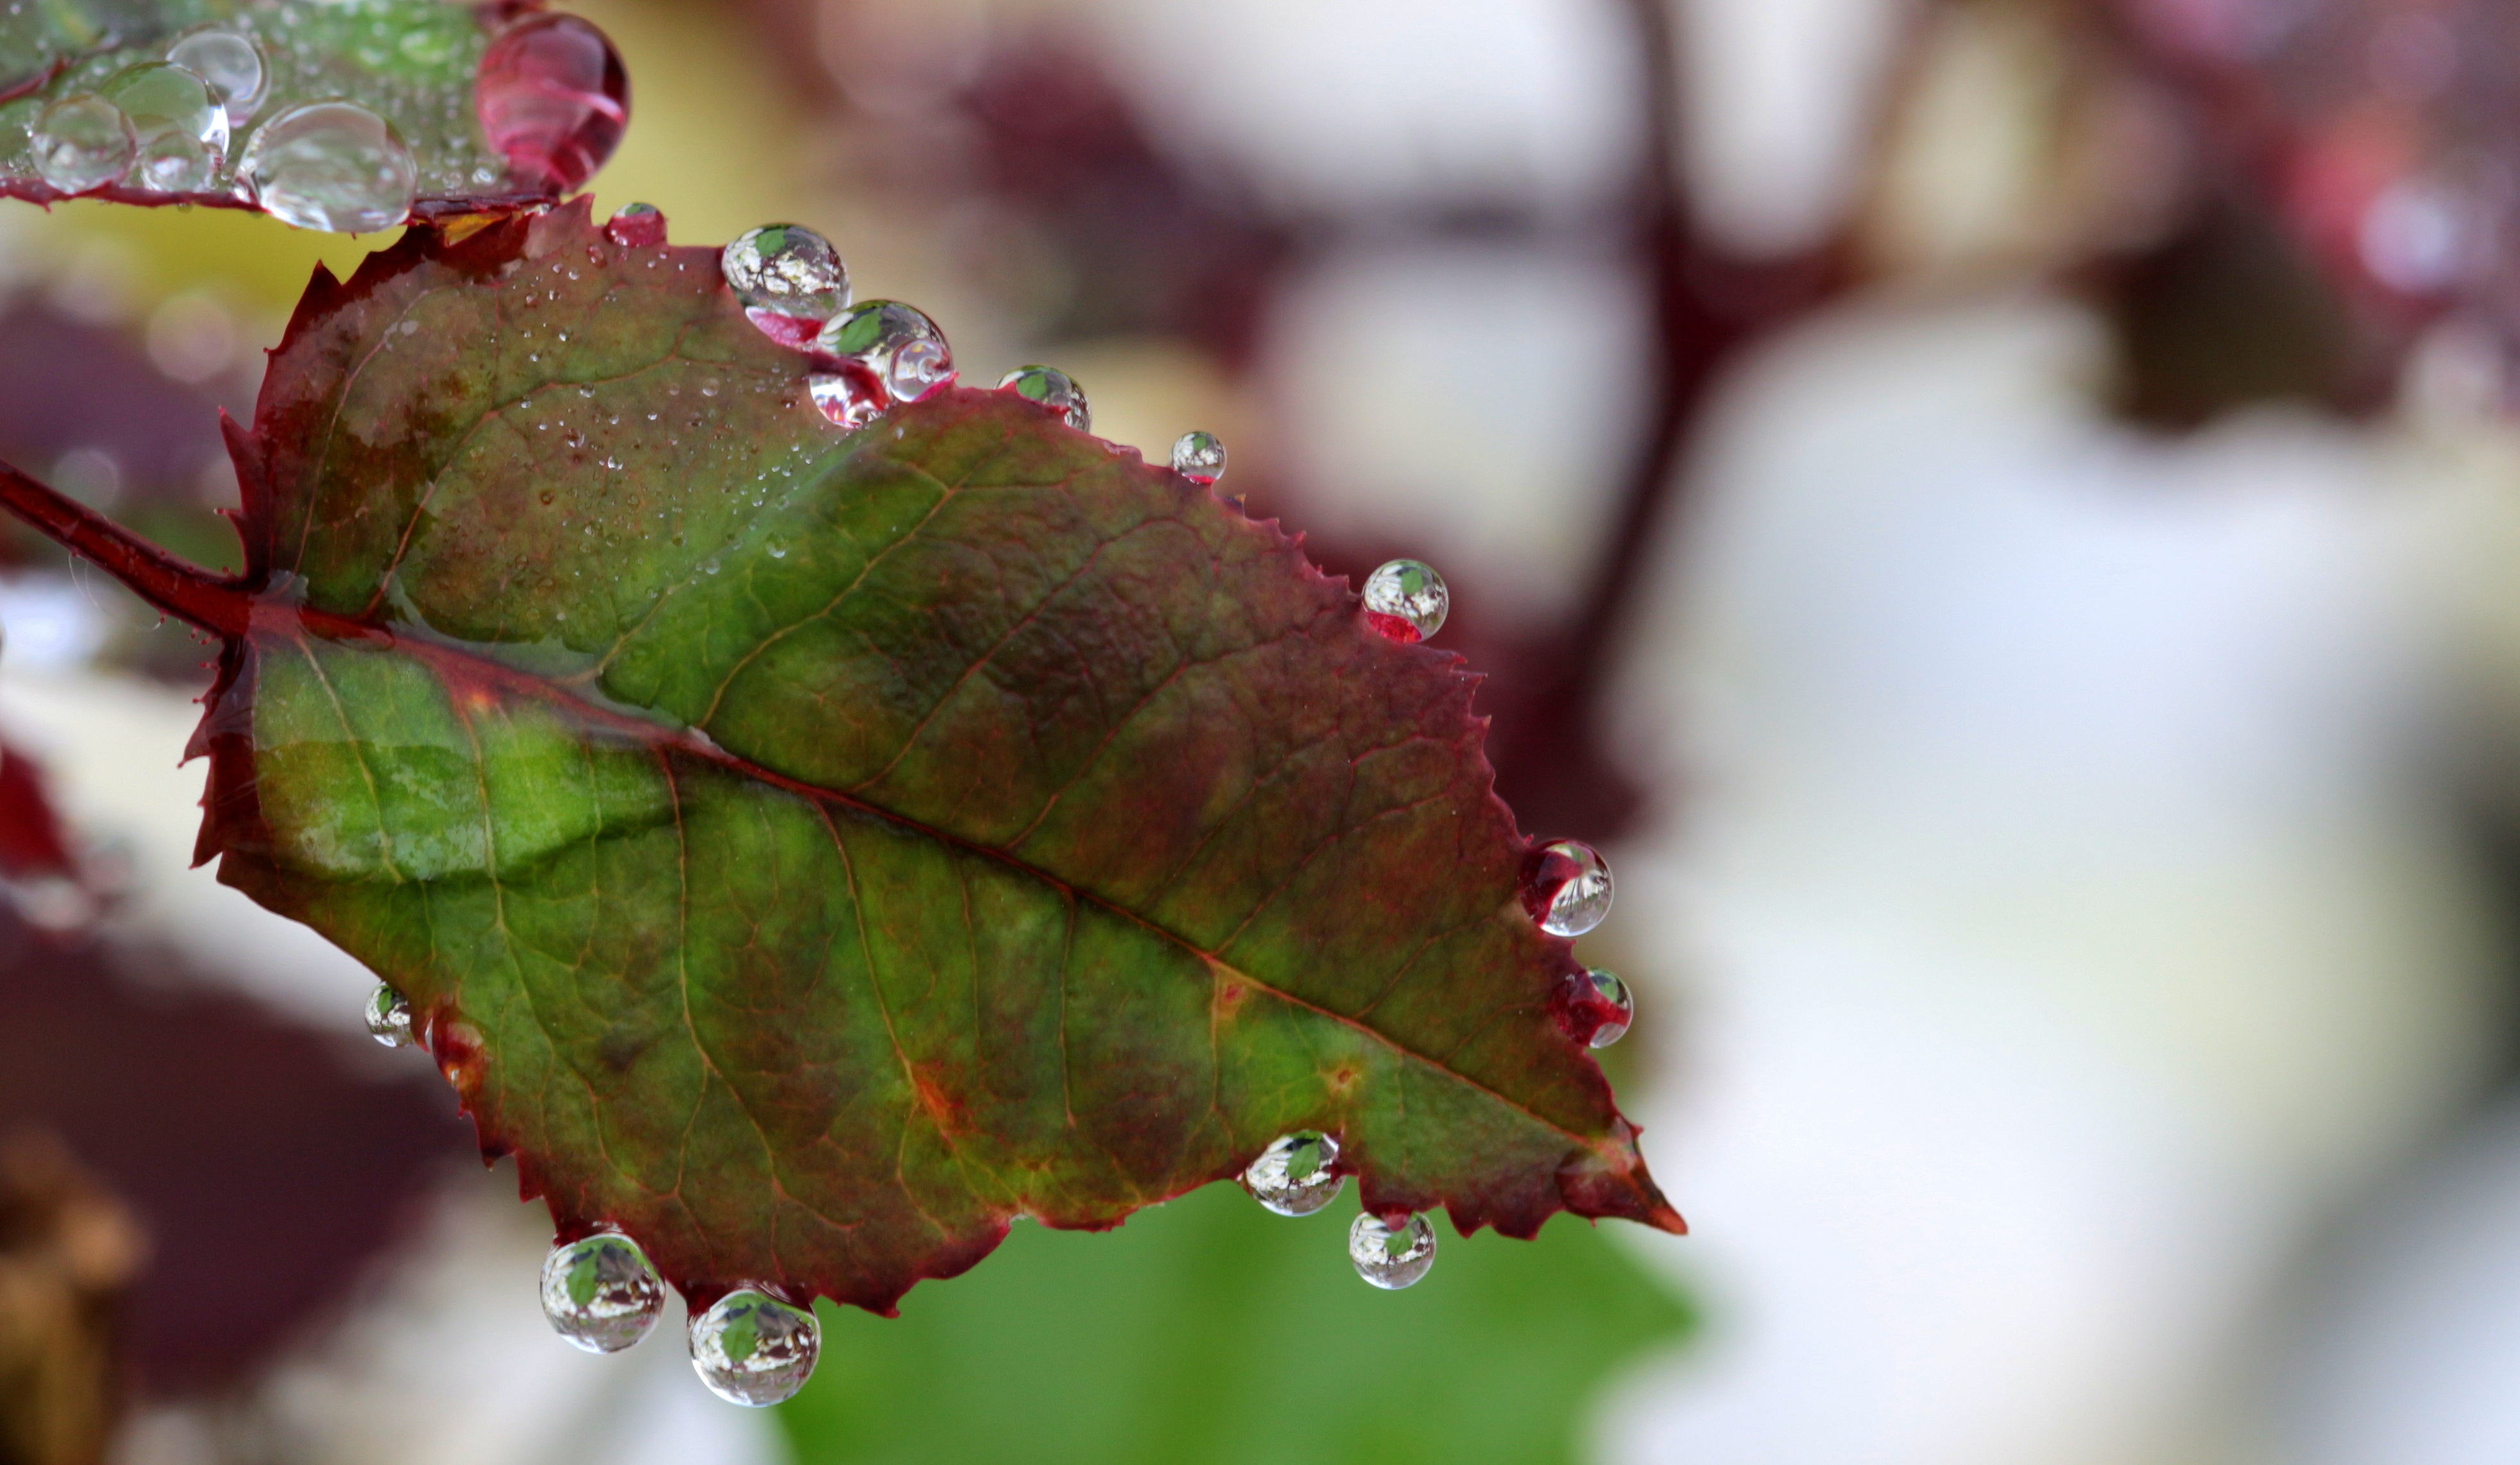
tree, nature, branch, blossom, plant, photography, leaf, flower, purple, petal, raindrop, wet, green, red, produce, insect, autumn, botany, flora, season, drip, close up, drop of water, mirroring, macro photography, rainy weather, rosenblatt, plant stem, woody plant